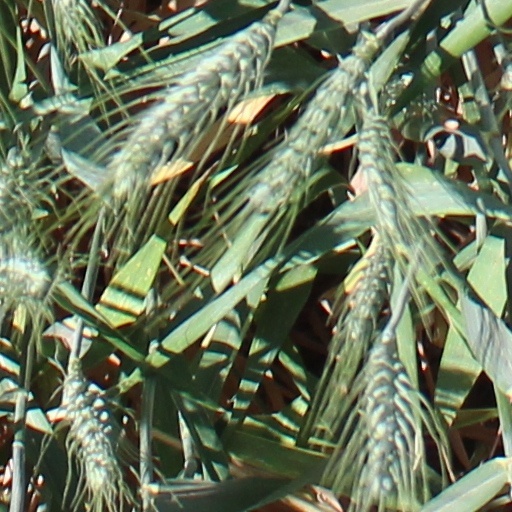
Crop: wheat